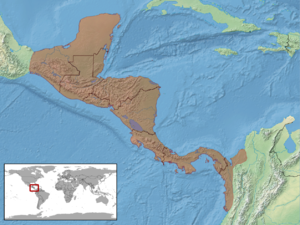
Ctenosaura similis, cténosaure noir ou iguane à queue épineuse noire est une espèce de sauriens de la famille des Iguanidae.